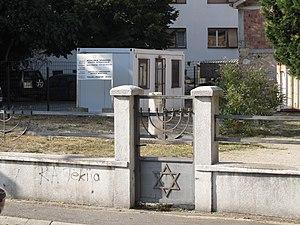
A Dabravina près de Zenica, se trouvent les traces d'une antique synagogue qui serait d’époque romaine ou byzantine.